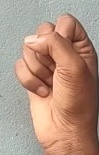
ASL sign: S